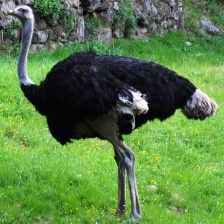
Species: OSTRICH
Scientific name: STRUTHIO CAMELUS